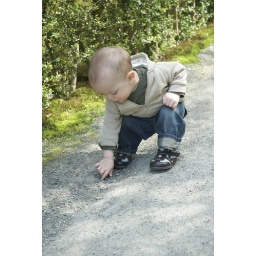
I had to hustle over and fish the rock out of his mouth after taking the shot.